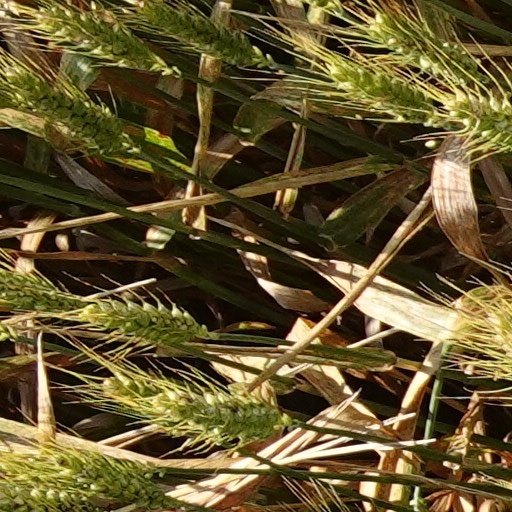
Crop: wheat